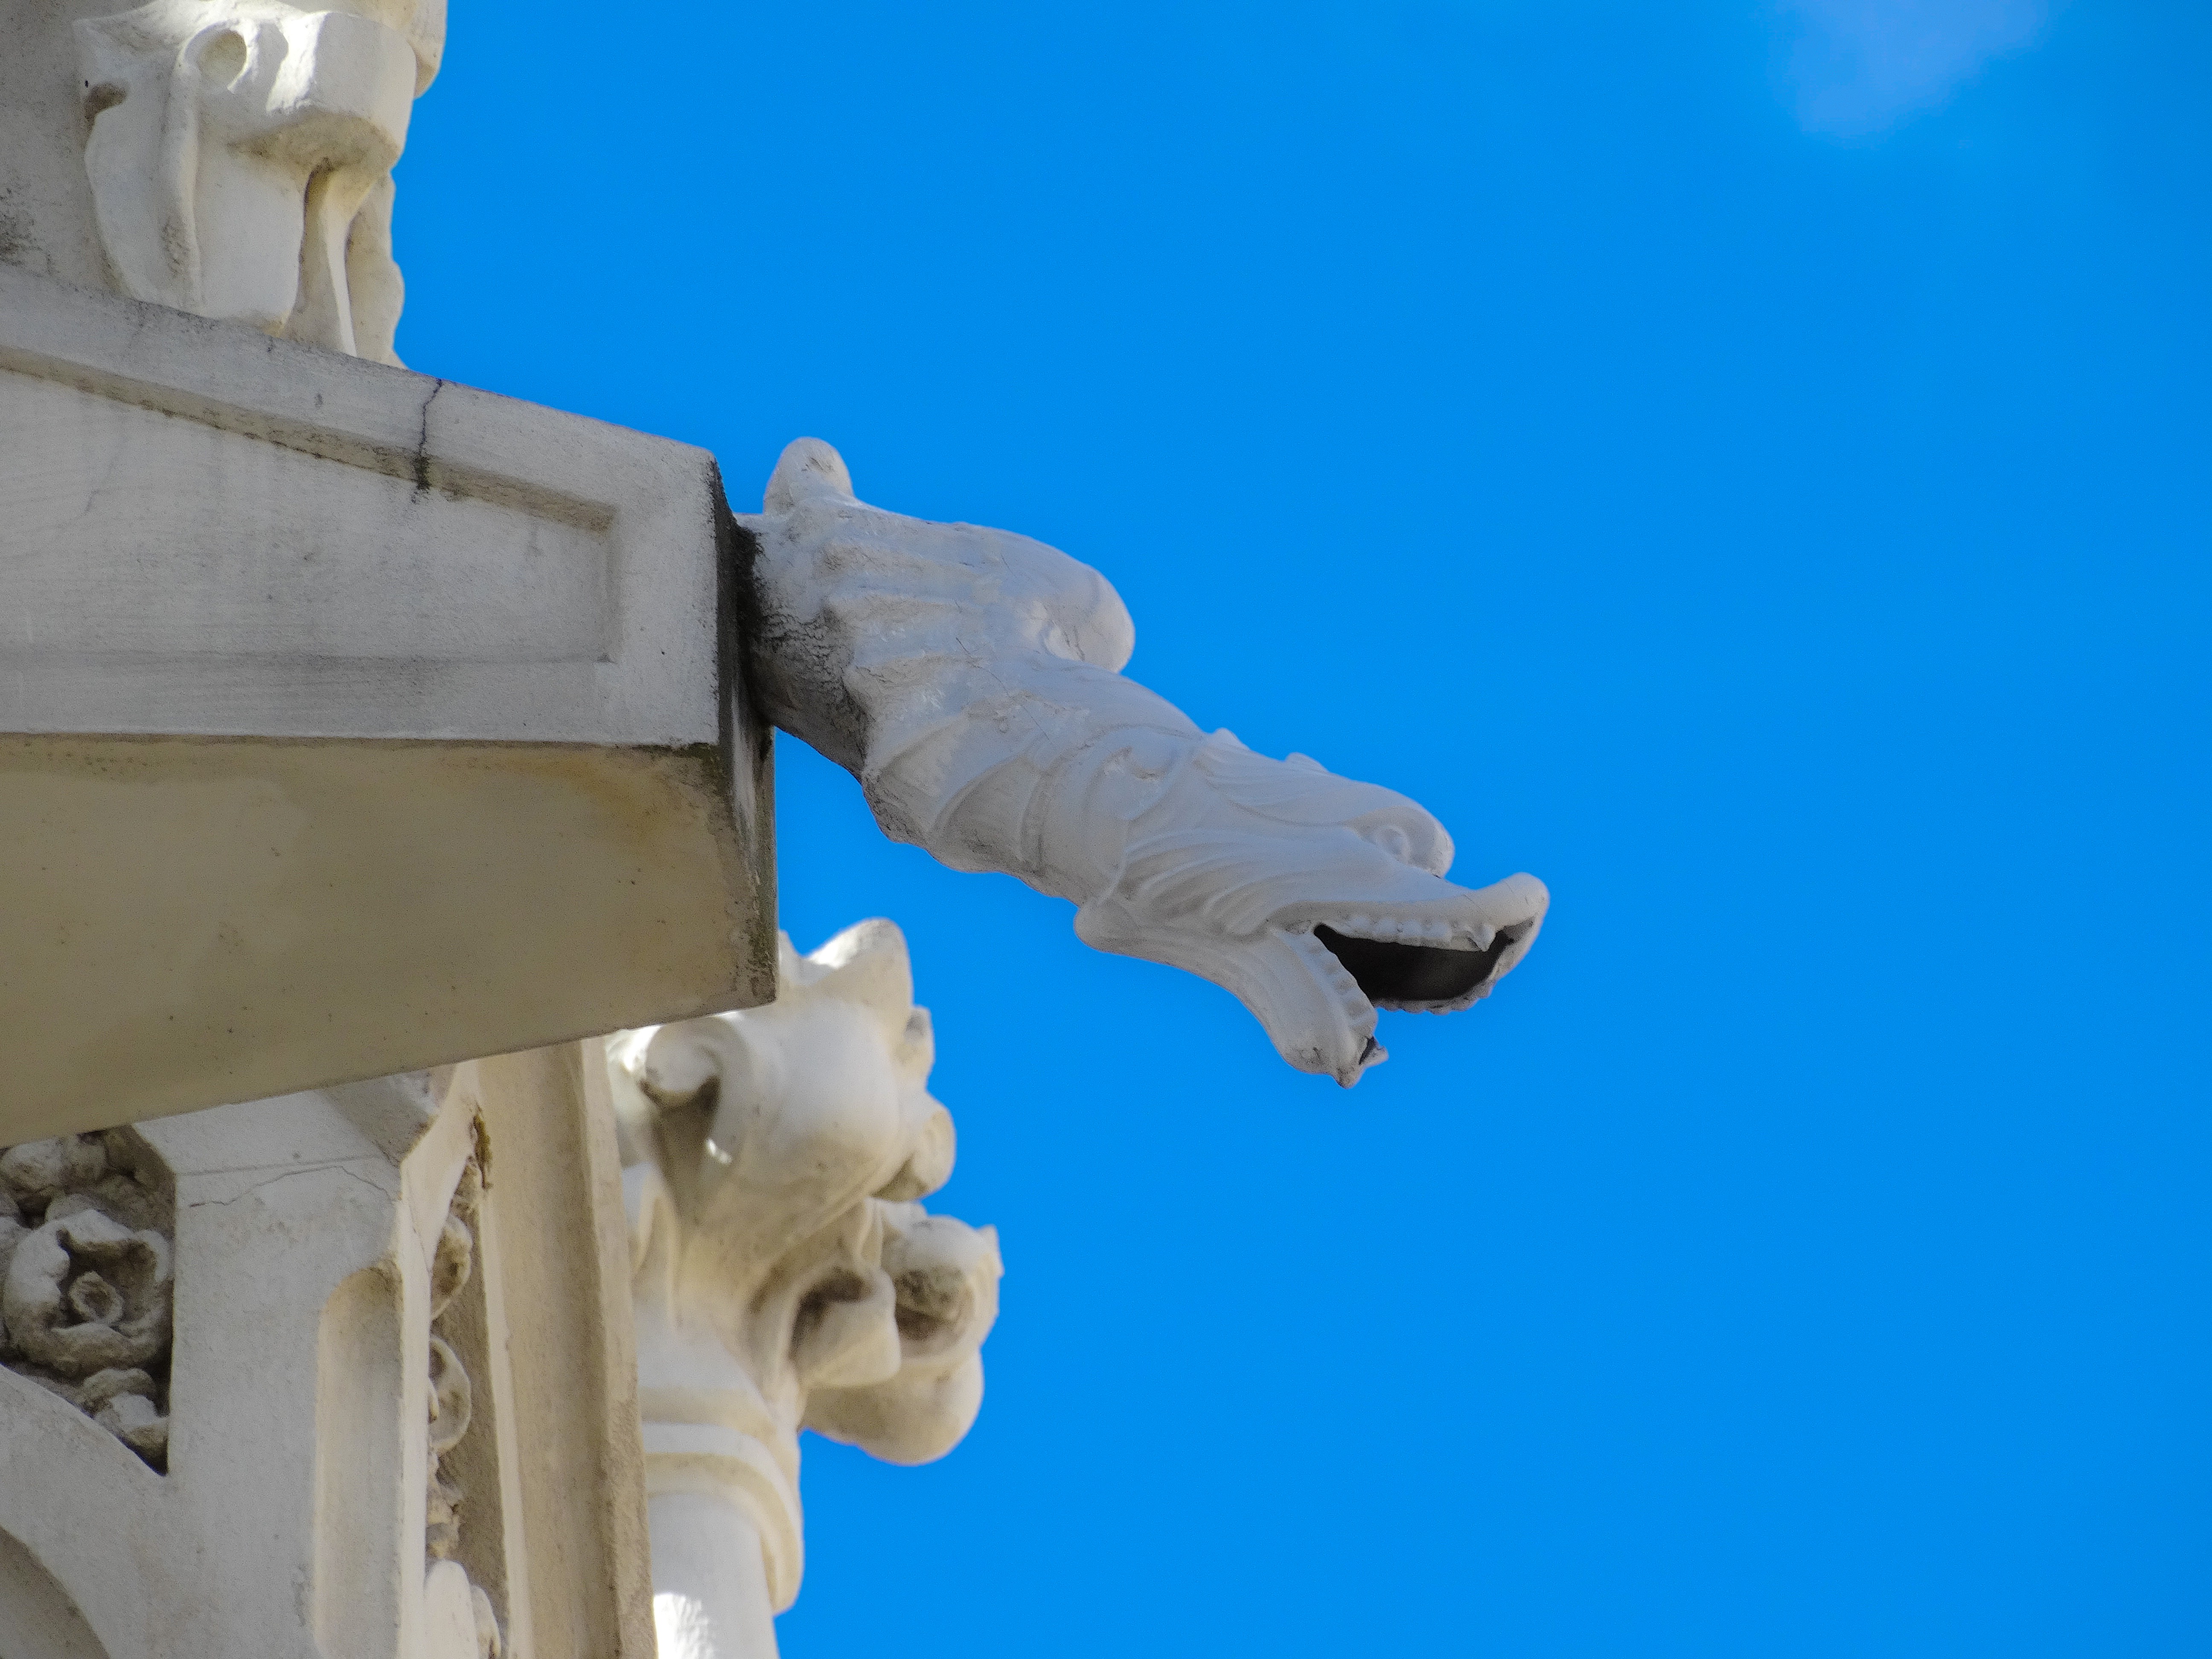
architecture, sky, monument, statue, facade, blue, cathedral, gothic, gargoyle, sculpture, art, churches, history, bat, stained glass window